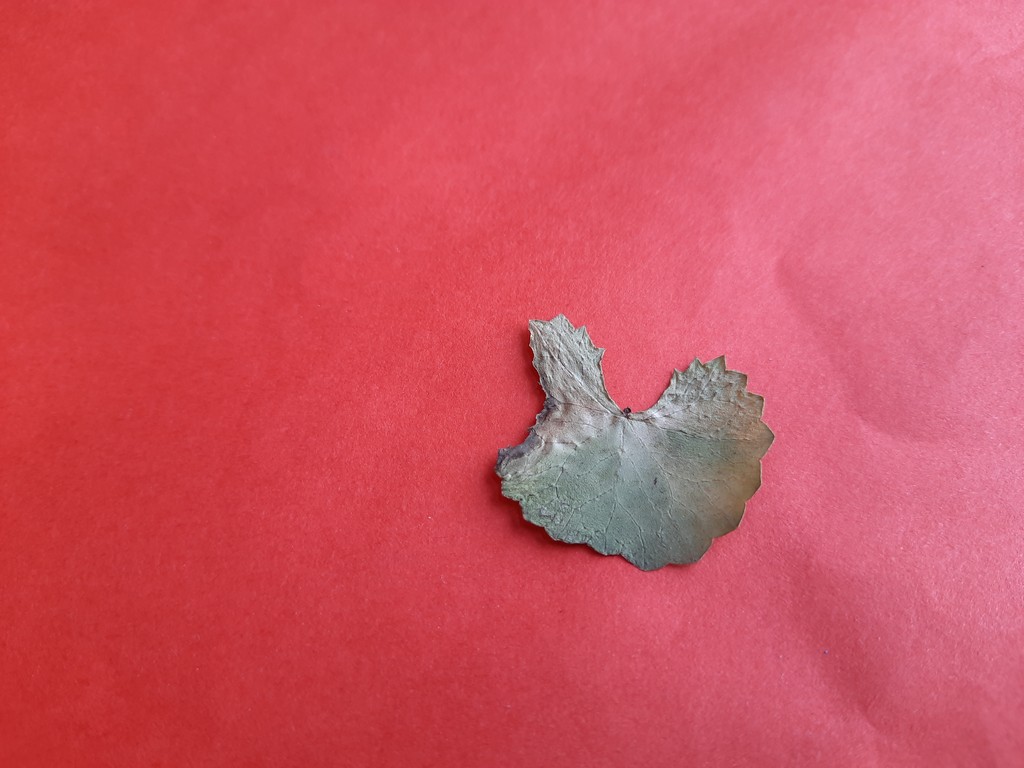
Label: Dried